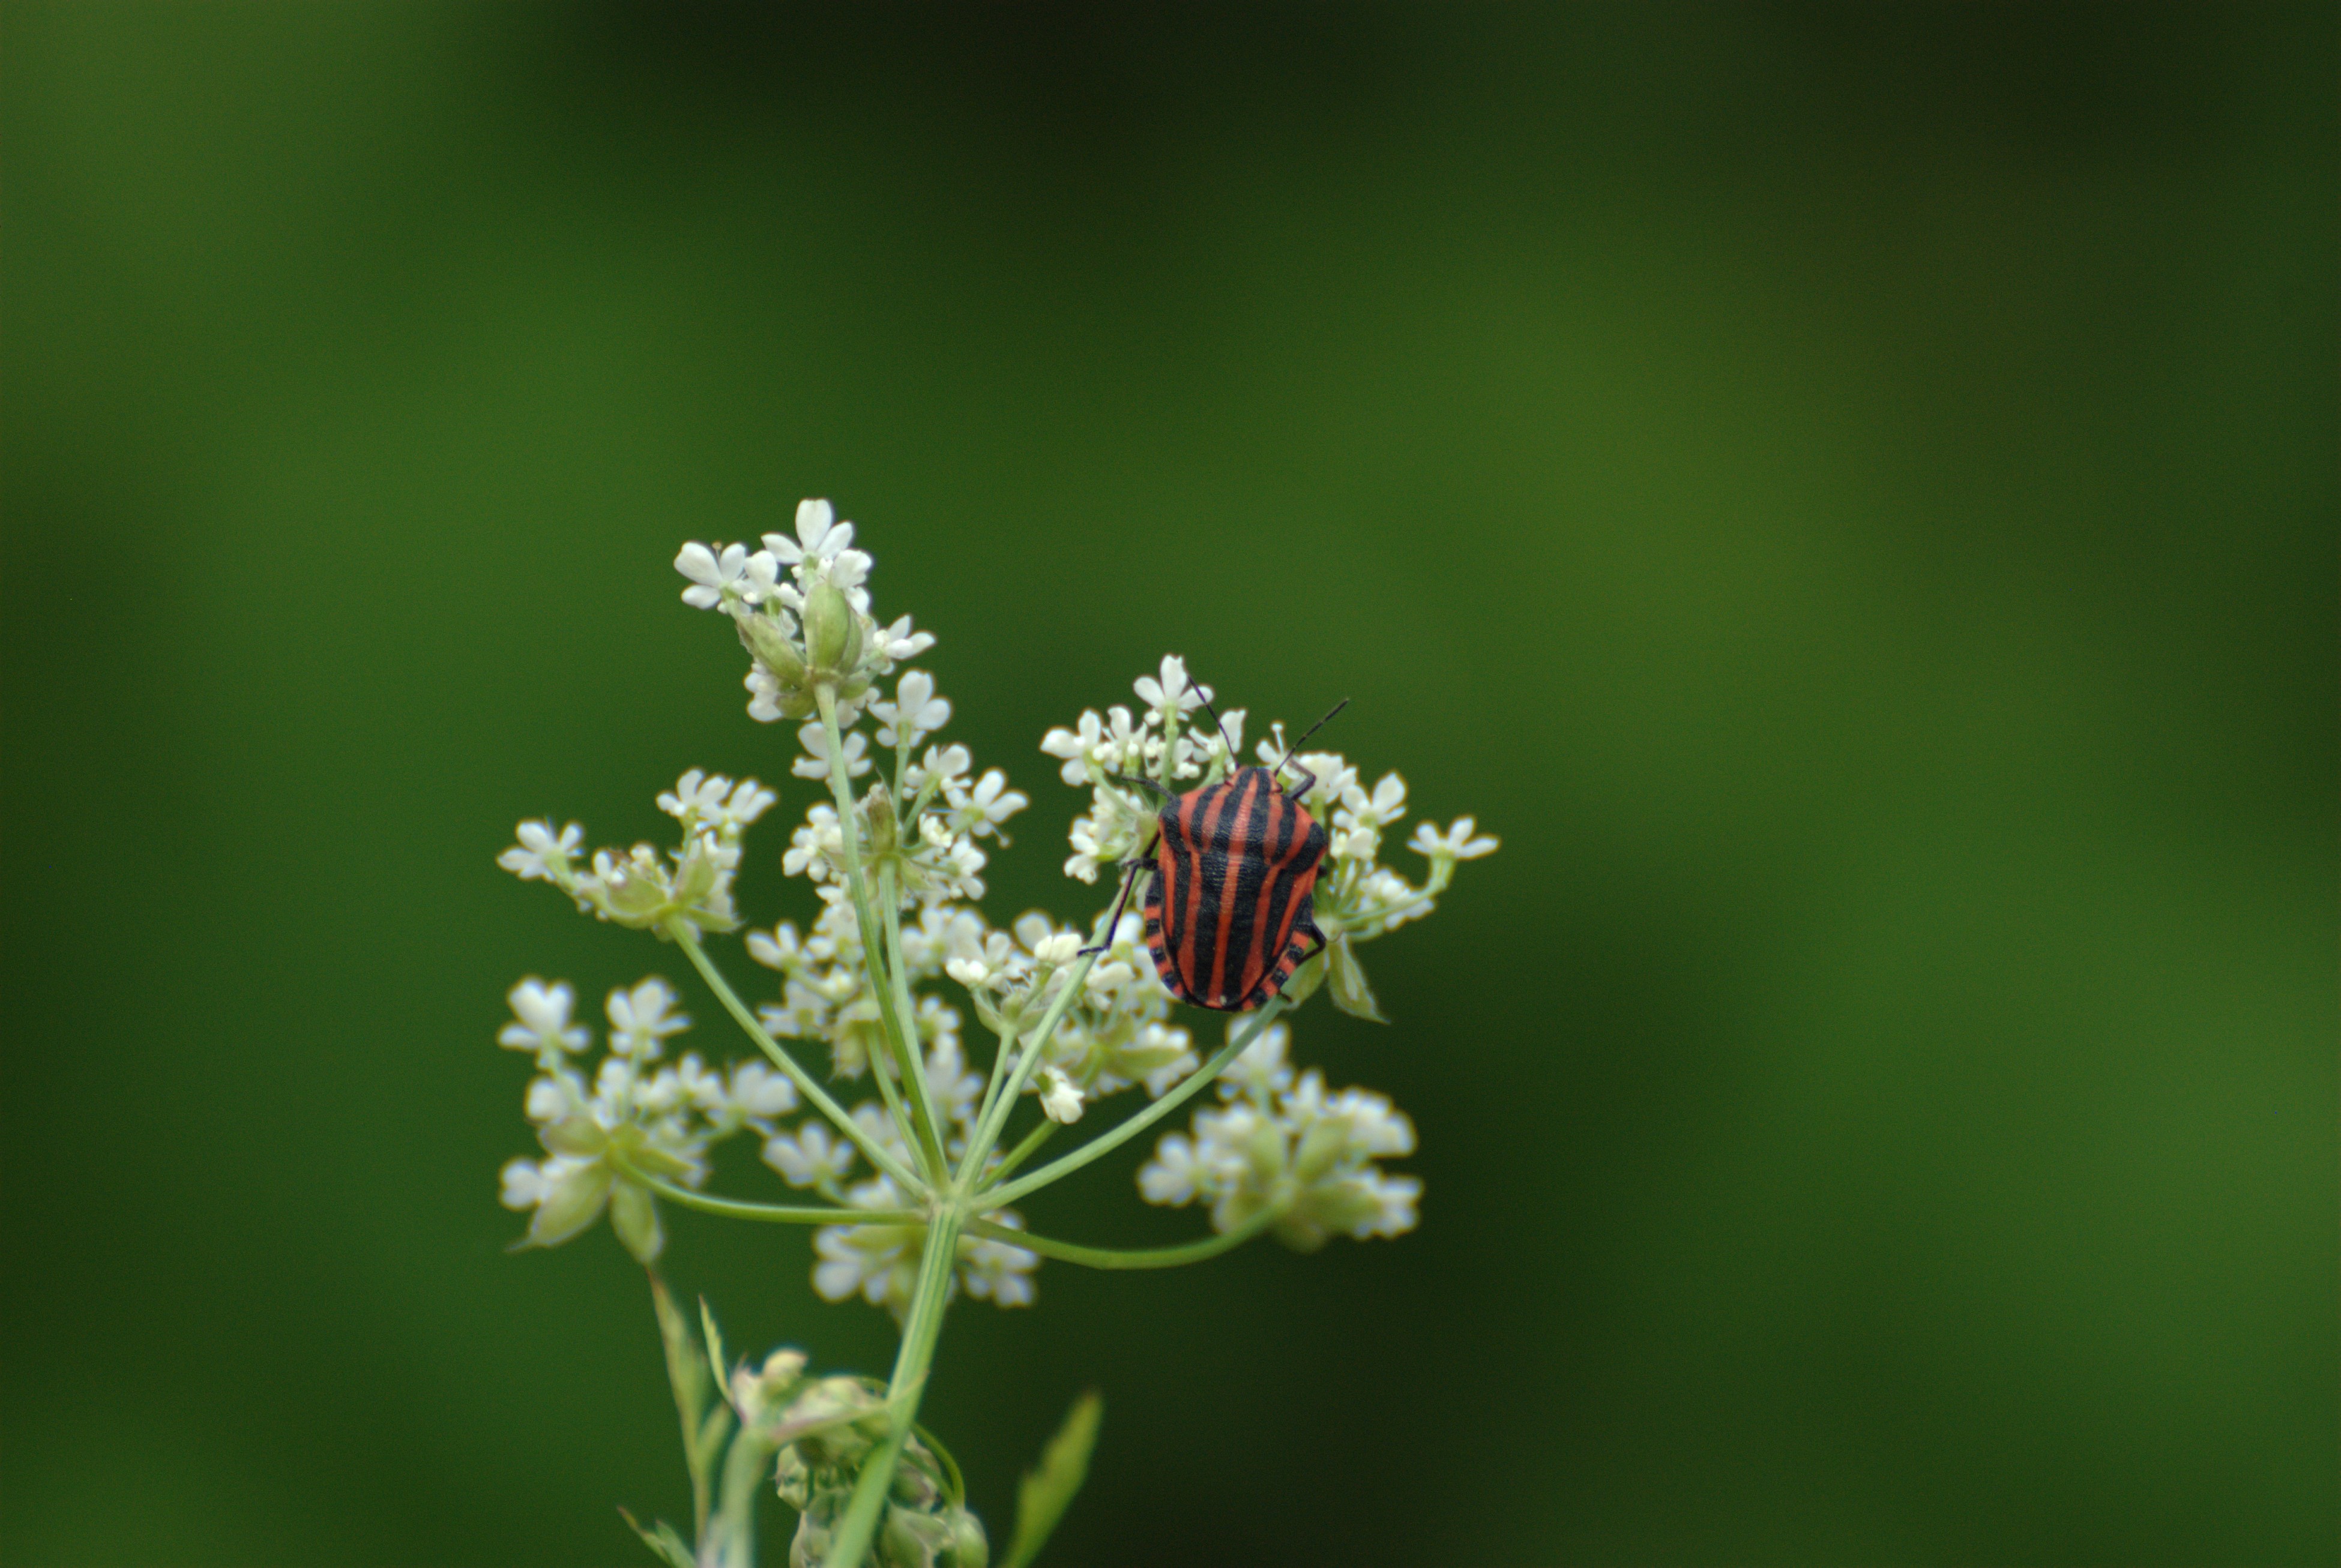
nature, blossom, plant, photography, flower, pollen, green, herb, insect, bug, flora, fauna, invertebrate, wildflower, flowers, close up, insects, platinumheartaward, nectar, fabulous, buzznbugz, macro photography, anthriscus, flowering plant, cow parsley, plant stem, land plant